Achyut Kanvinde

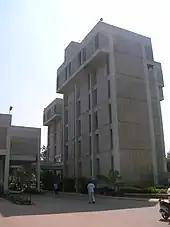
The University of Agricultural Sciences, Bangalore campus designed by Kanvinde and Rai

Along with his partner Shaukat Rai, he opened the firm Kanvinde, Rai and Chowdhury in New Delhi (which is currently run by Sanjay Kanvinde, B.K. Tanuja and Murad Chowdhury). The firm has been responsible for IIT Kanpur, National Science Centre, Delhi, The National Council of Applied Economic Research in New Delhi, NII Pune, numerous dairy buildings under NDDB (such as Dudhsagar Dairy plant in Mehsana) and many other buildings.